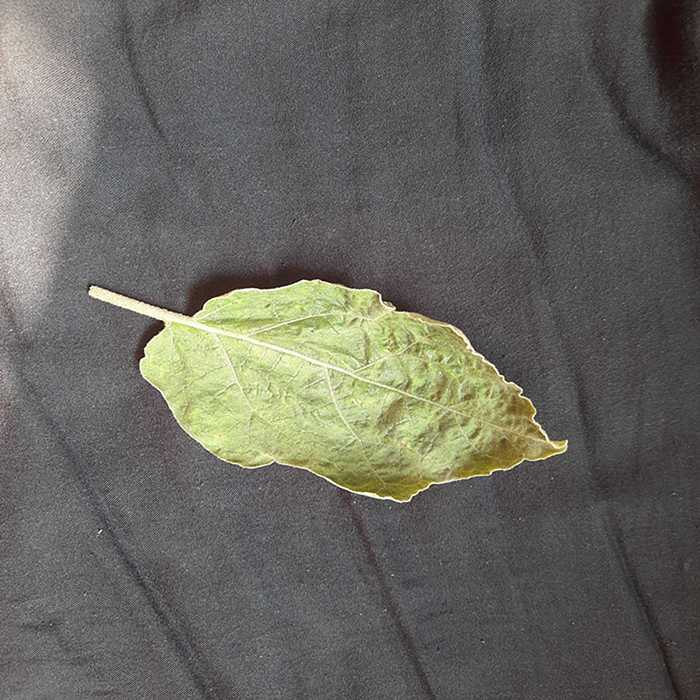
Plant: Eggplant
Label: Eggplant begomovirus